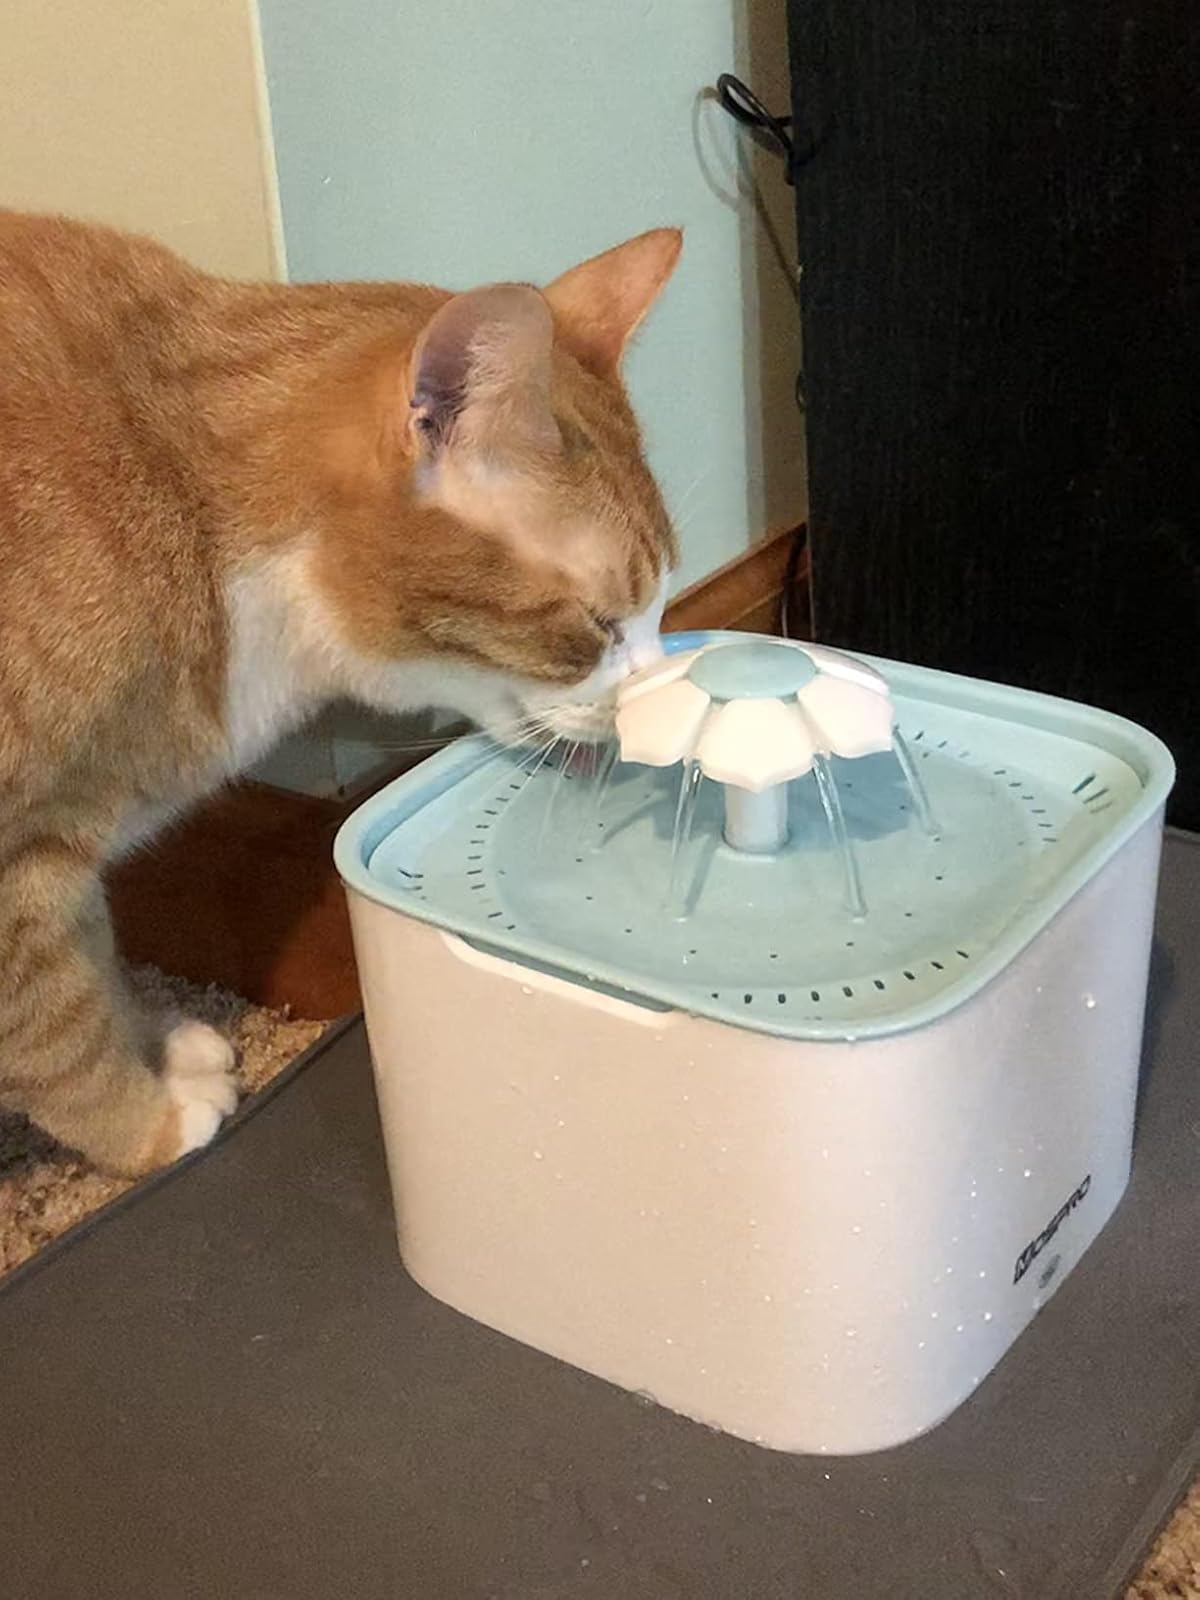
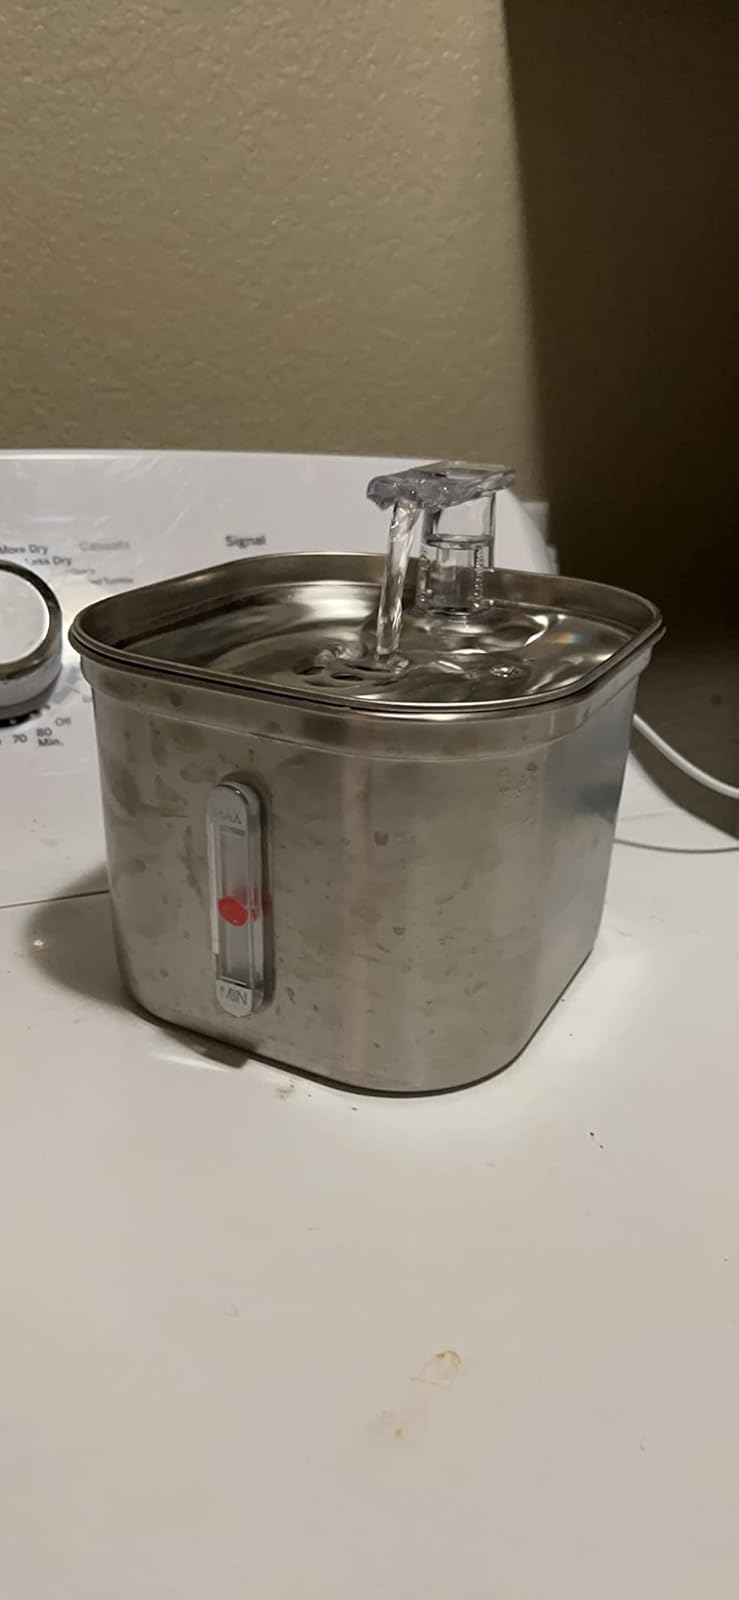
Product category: items_bowl
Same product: no